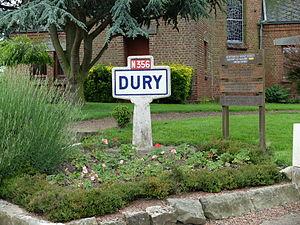
Vue d'un ancien panneau d'entrée de Dury (Pas-de-Calais), situé près de l'église.
Dury est une commune française située dans le département du Pas-de-Calais en région Hauts-de-France.